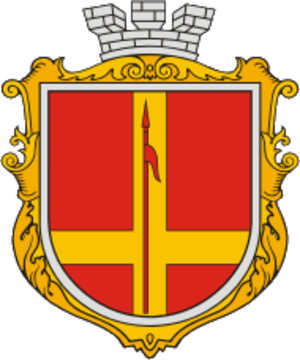
Petrove ou Petrovo est une commune urbaine de l'oblast de Kirovohrad, en Ukraine, et le centre administratif du raïon de Petrove. Sa population s'élevait à 7 530 habitants en 2013.